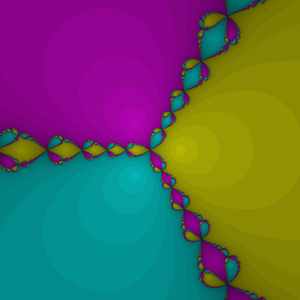
Les lacs de Wada sont, en topologie, trois ensembles ouverts connexes disjoints du plan qui possèdent la propriété de partager tous les trois la même frontière.
La fractale de Newton est un ensemble frontière défini dans le plan complexe caractérisé par l’application de la méthode de Newton à un polynôme.